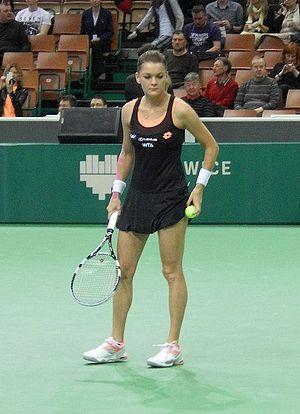
Agnieszka Roma Radwańska [agɲɛʃka rɔma radvaɲska], née le 6 mars 1989 à Cracovie, est une joueuse de tennis polonaise, professionnelle de 2005 à 2018.